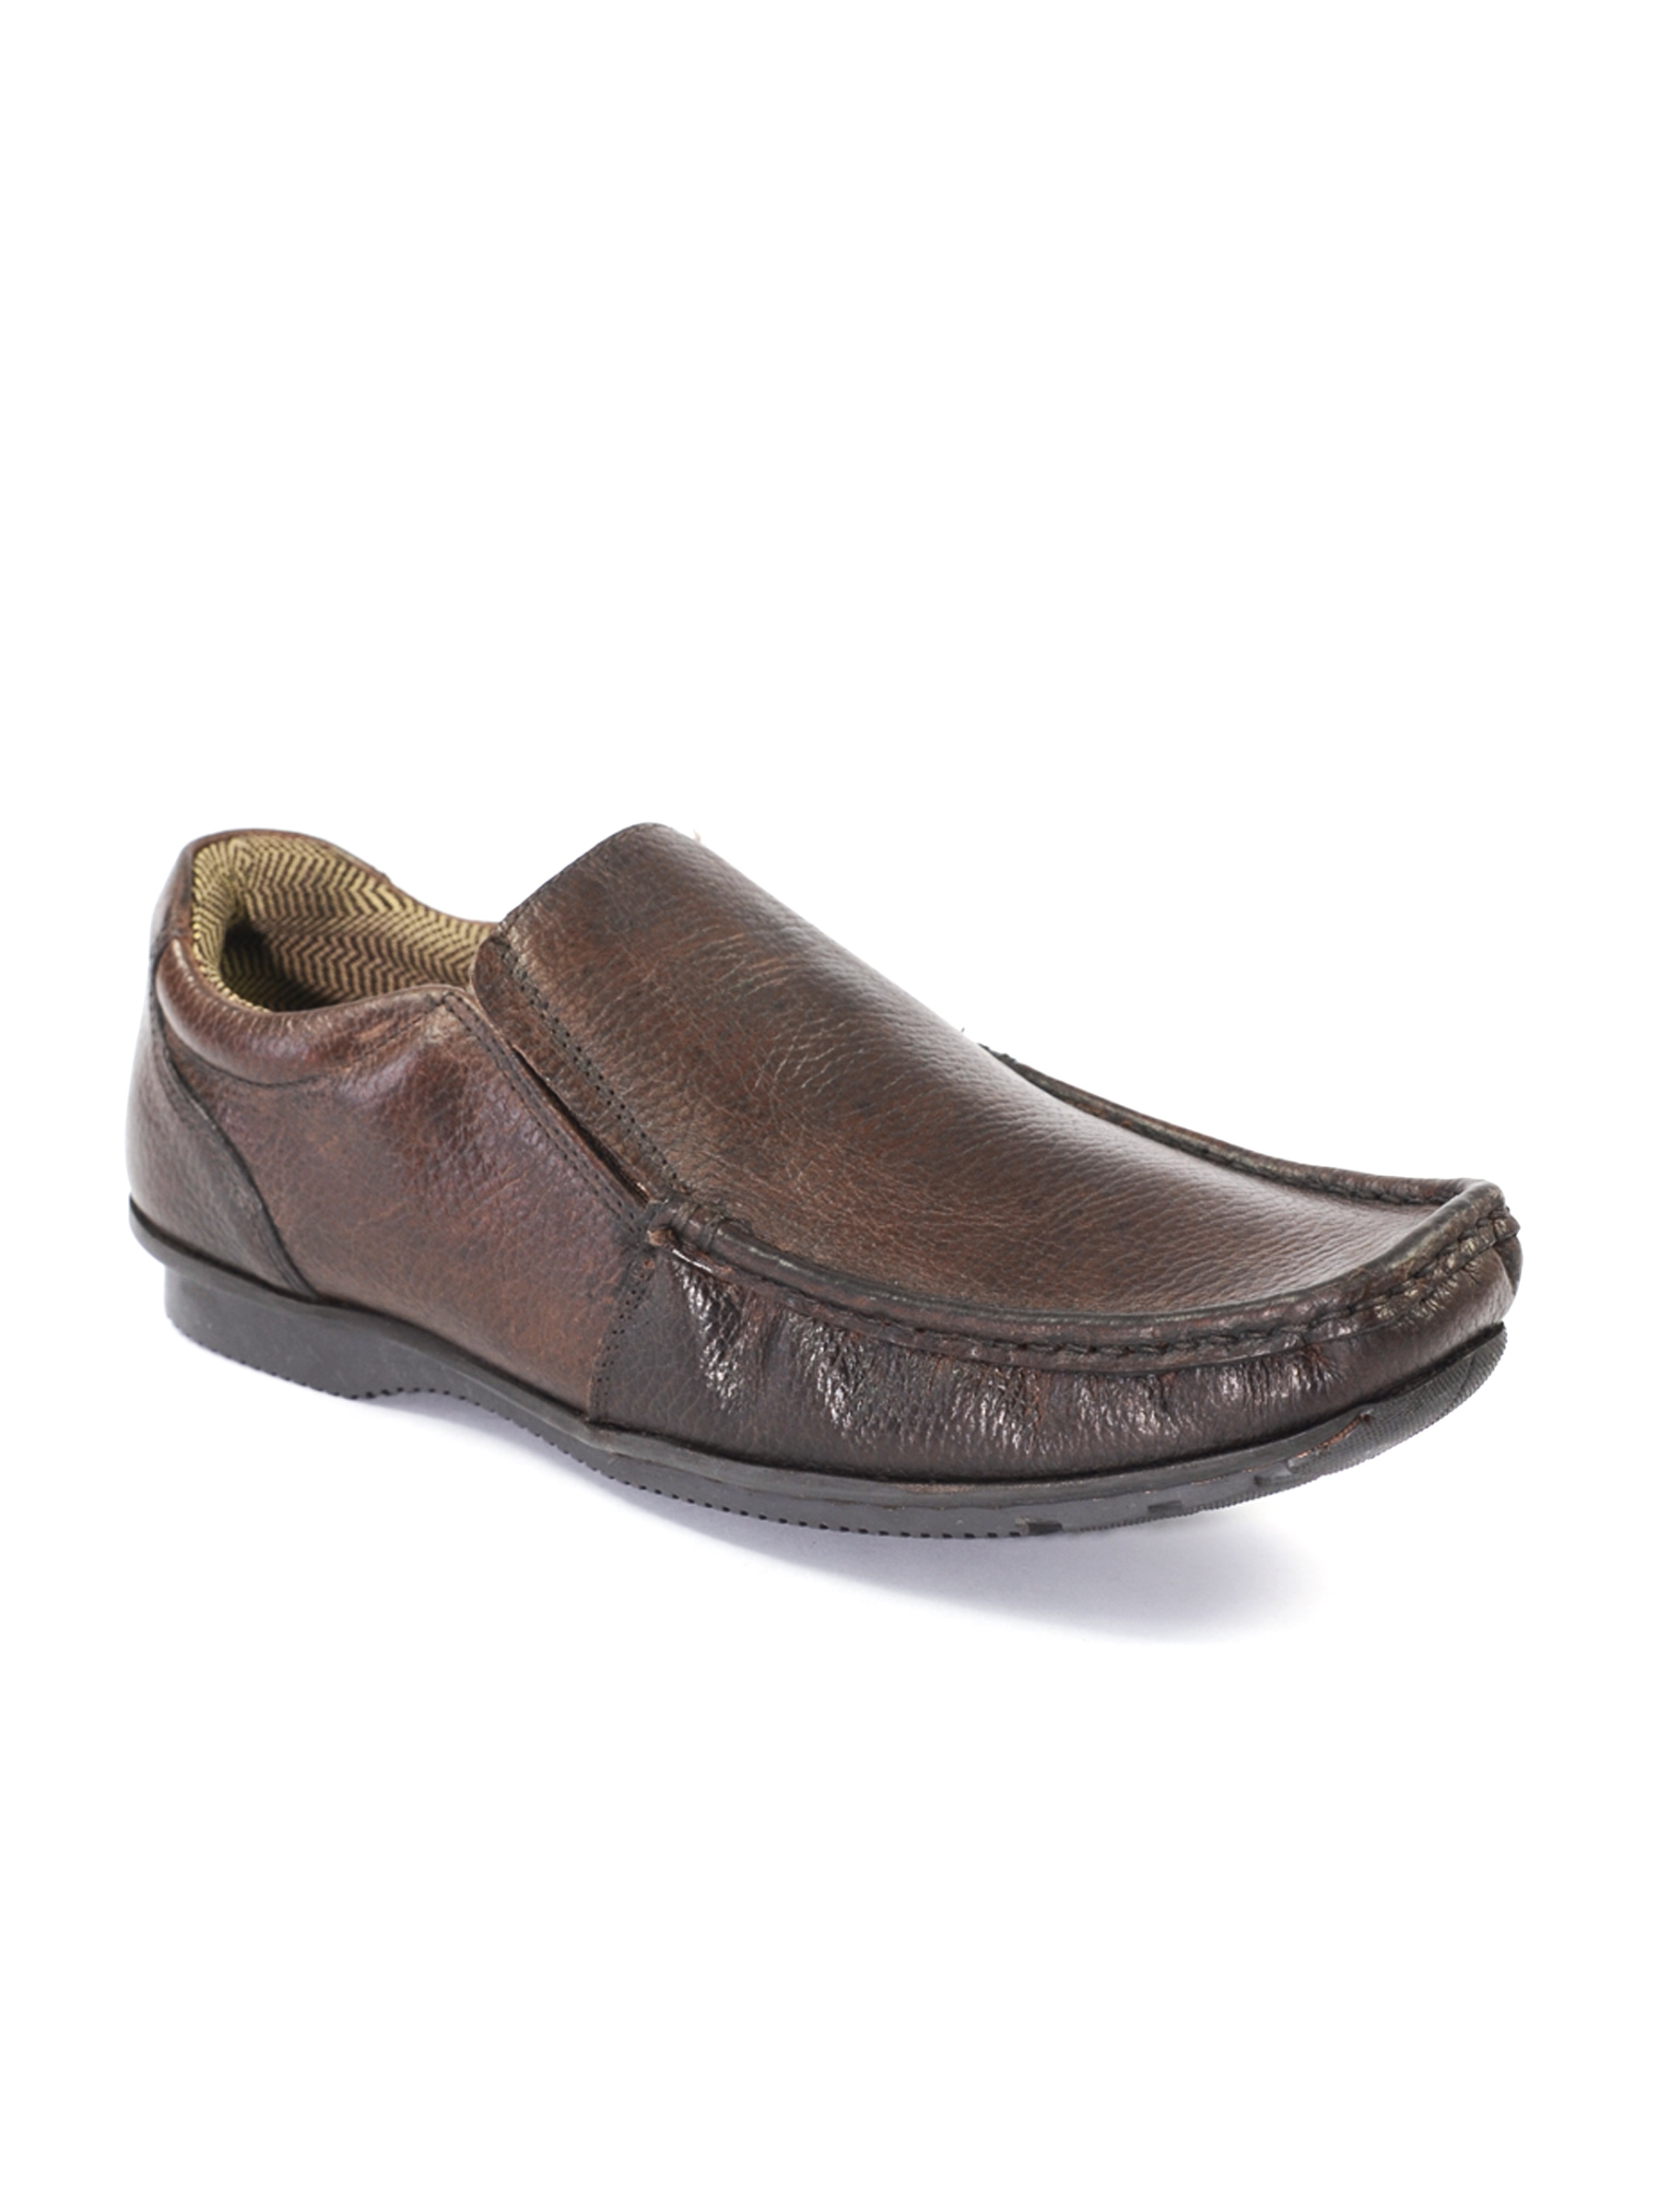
Red Tape Men's Formal Light Brown Shoe
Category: Footwear / Shoes / Formal Shoes
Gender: Men
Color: Brown
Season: Winter 2018
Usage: Formal